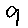
Label: 9